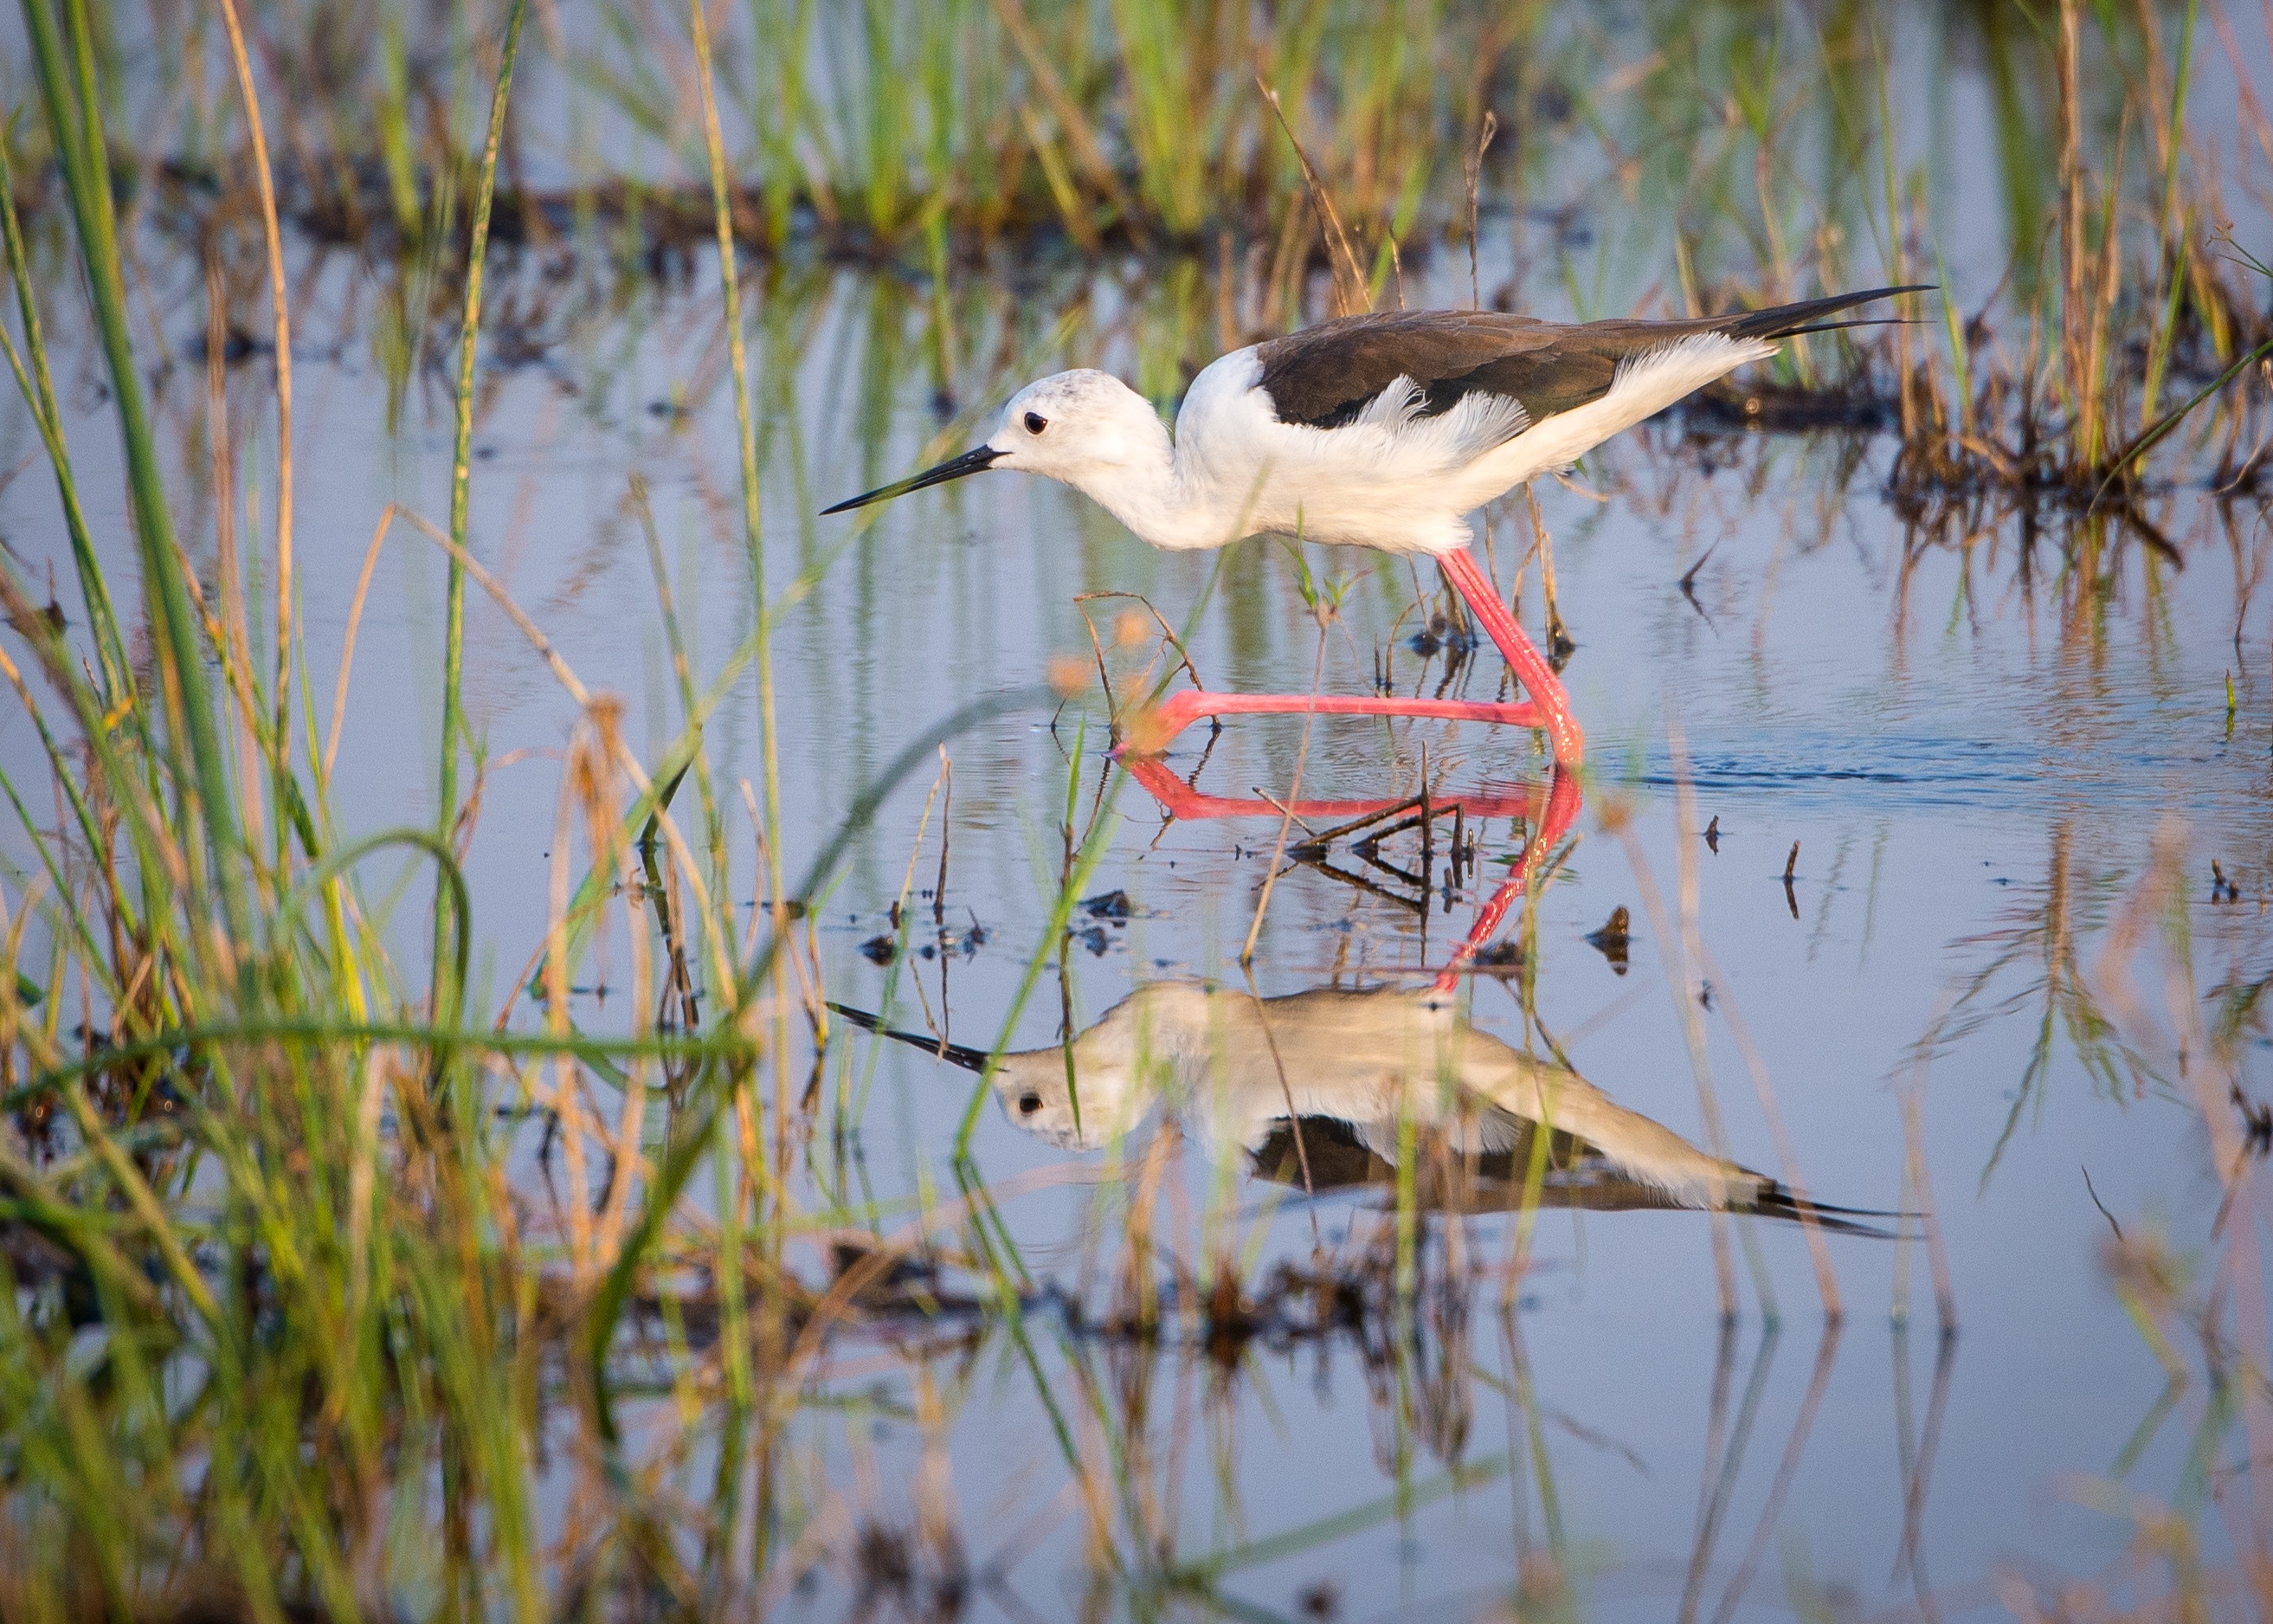
water, nature, swamp, bird, wildlife, fauna, wetland, vertebrate, heron, botswana, shorebird